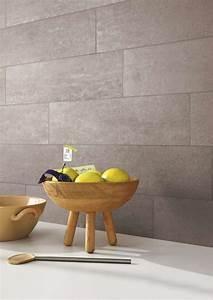
spider